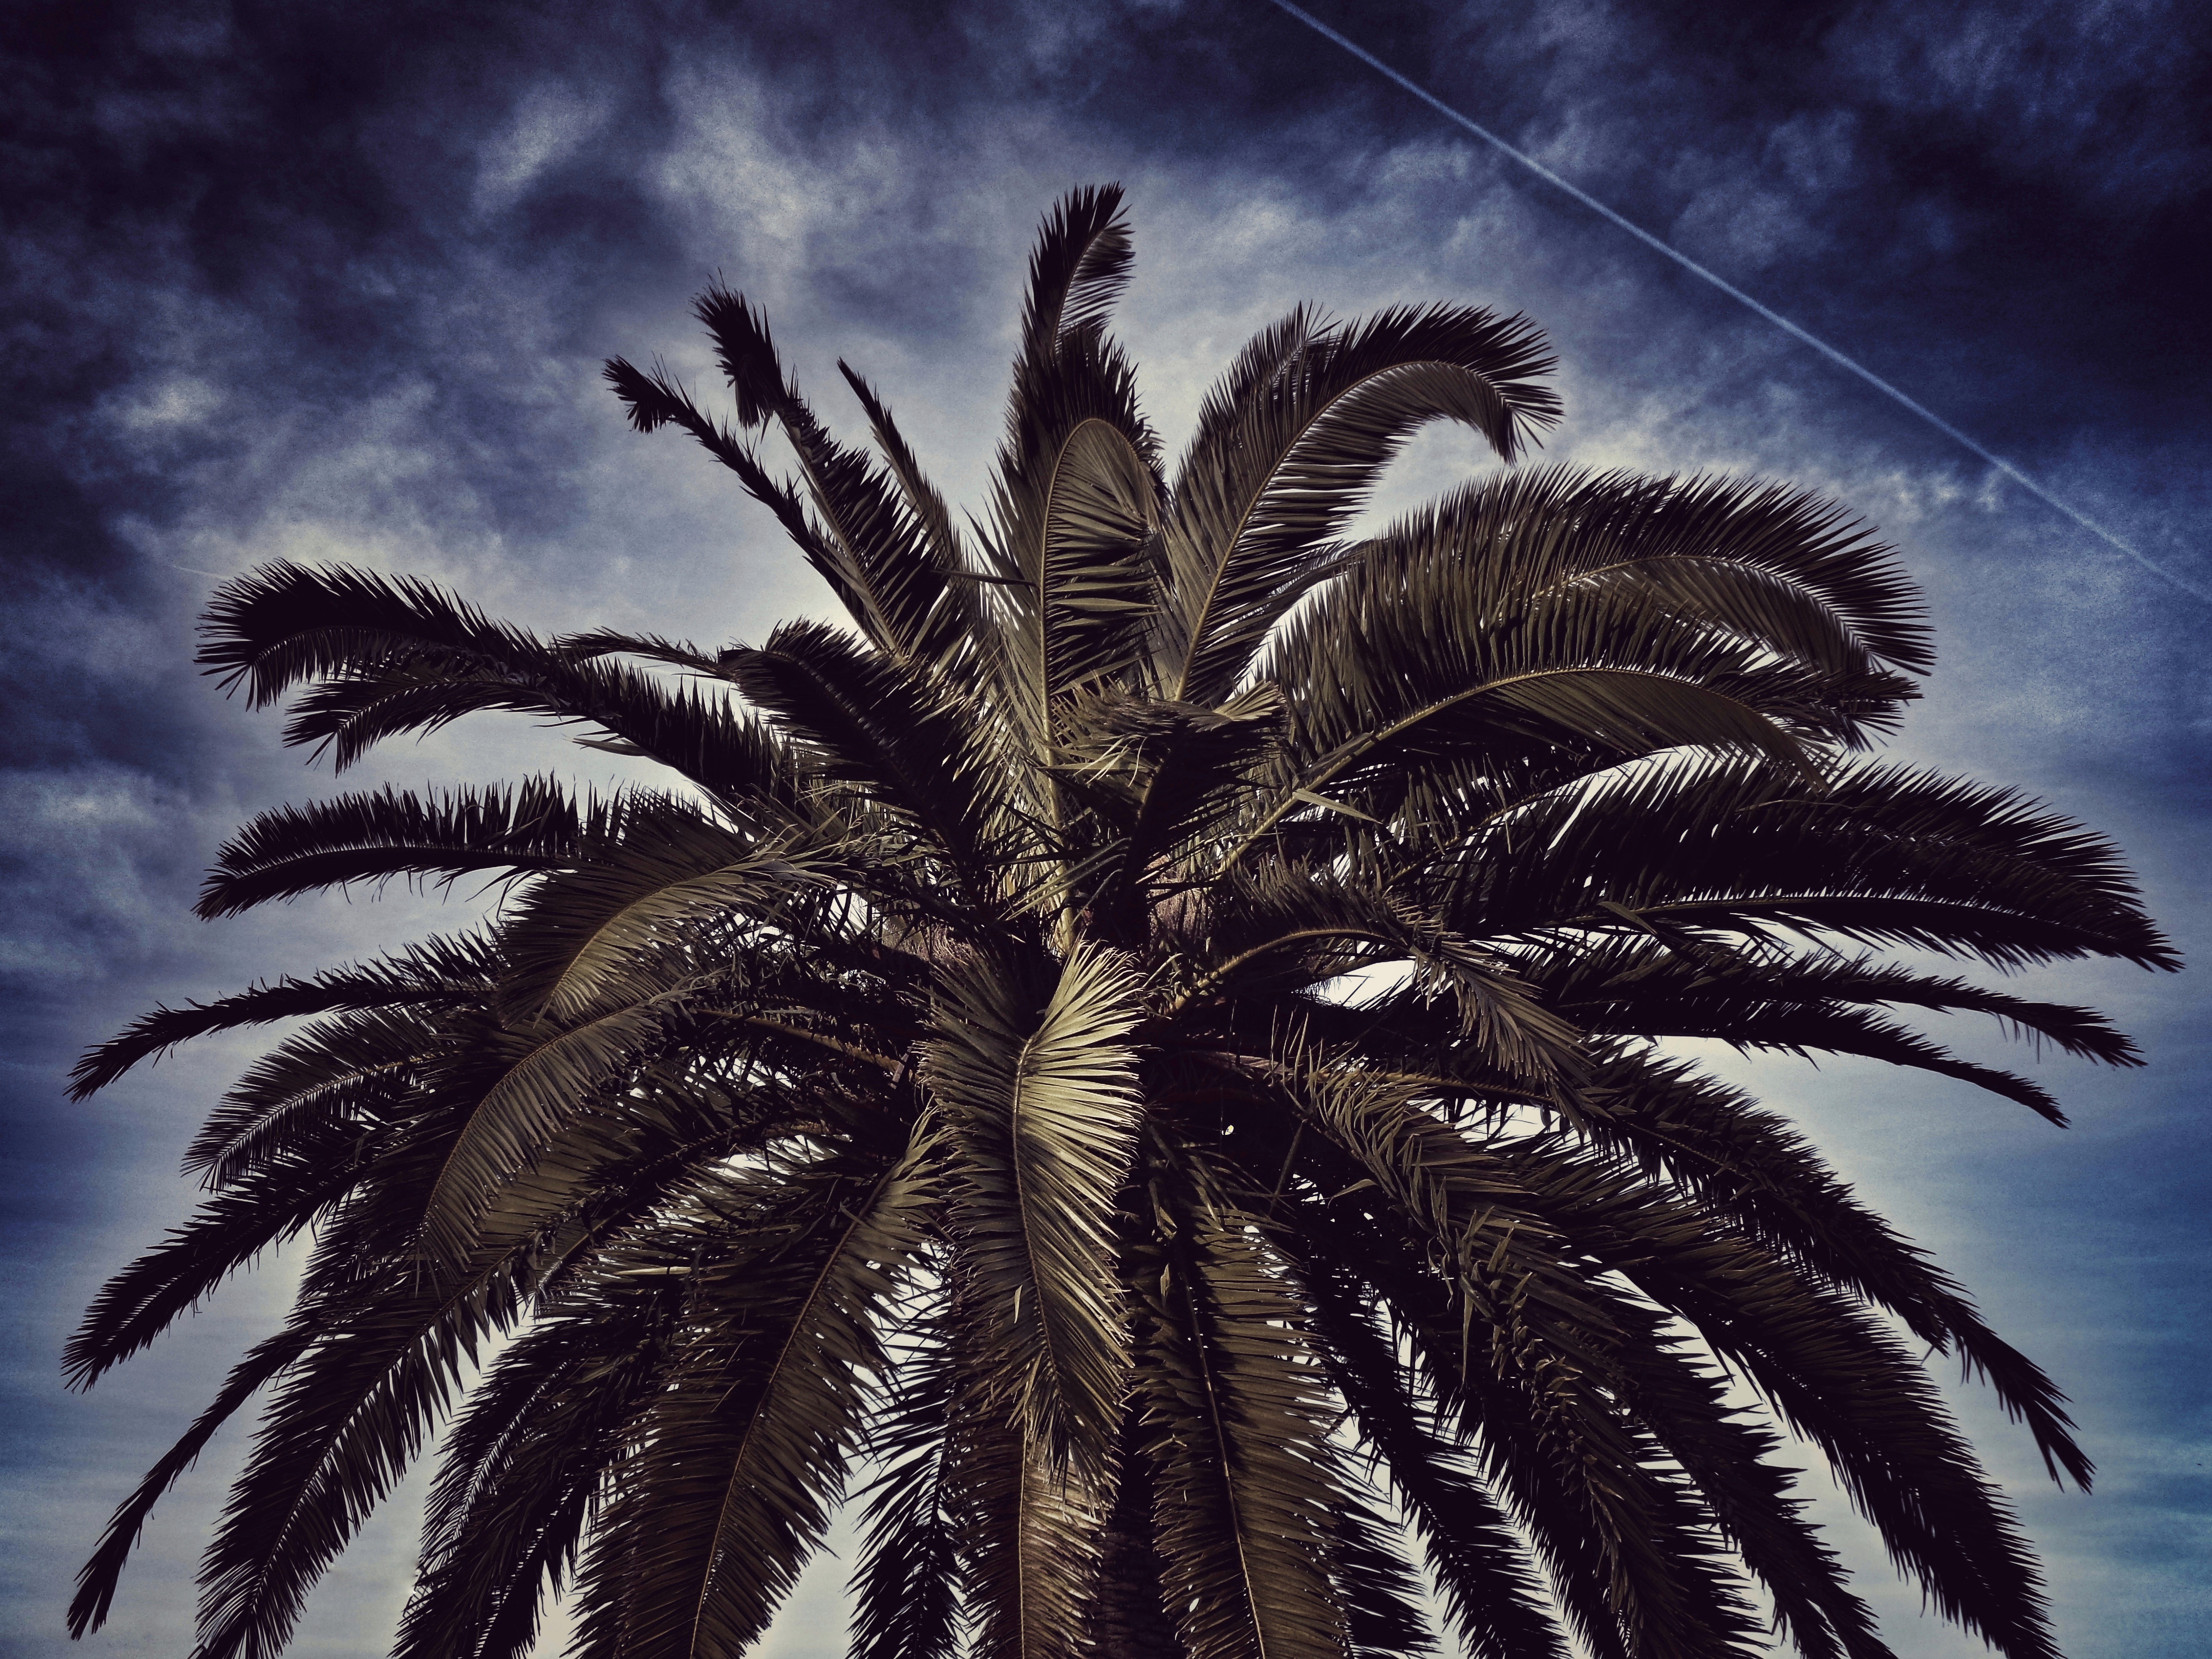
tree, nature, plant, sky, palm tree, food, produce, clouds, flowering plant, woody plant, land plant, arecales, palm family, borassus flabellifer, leaves of palm tree